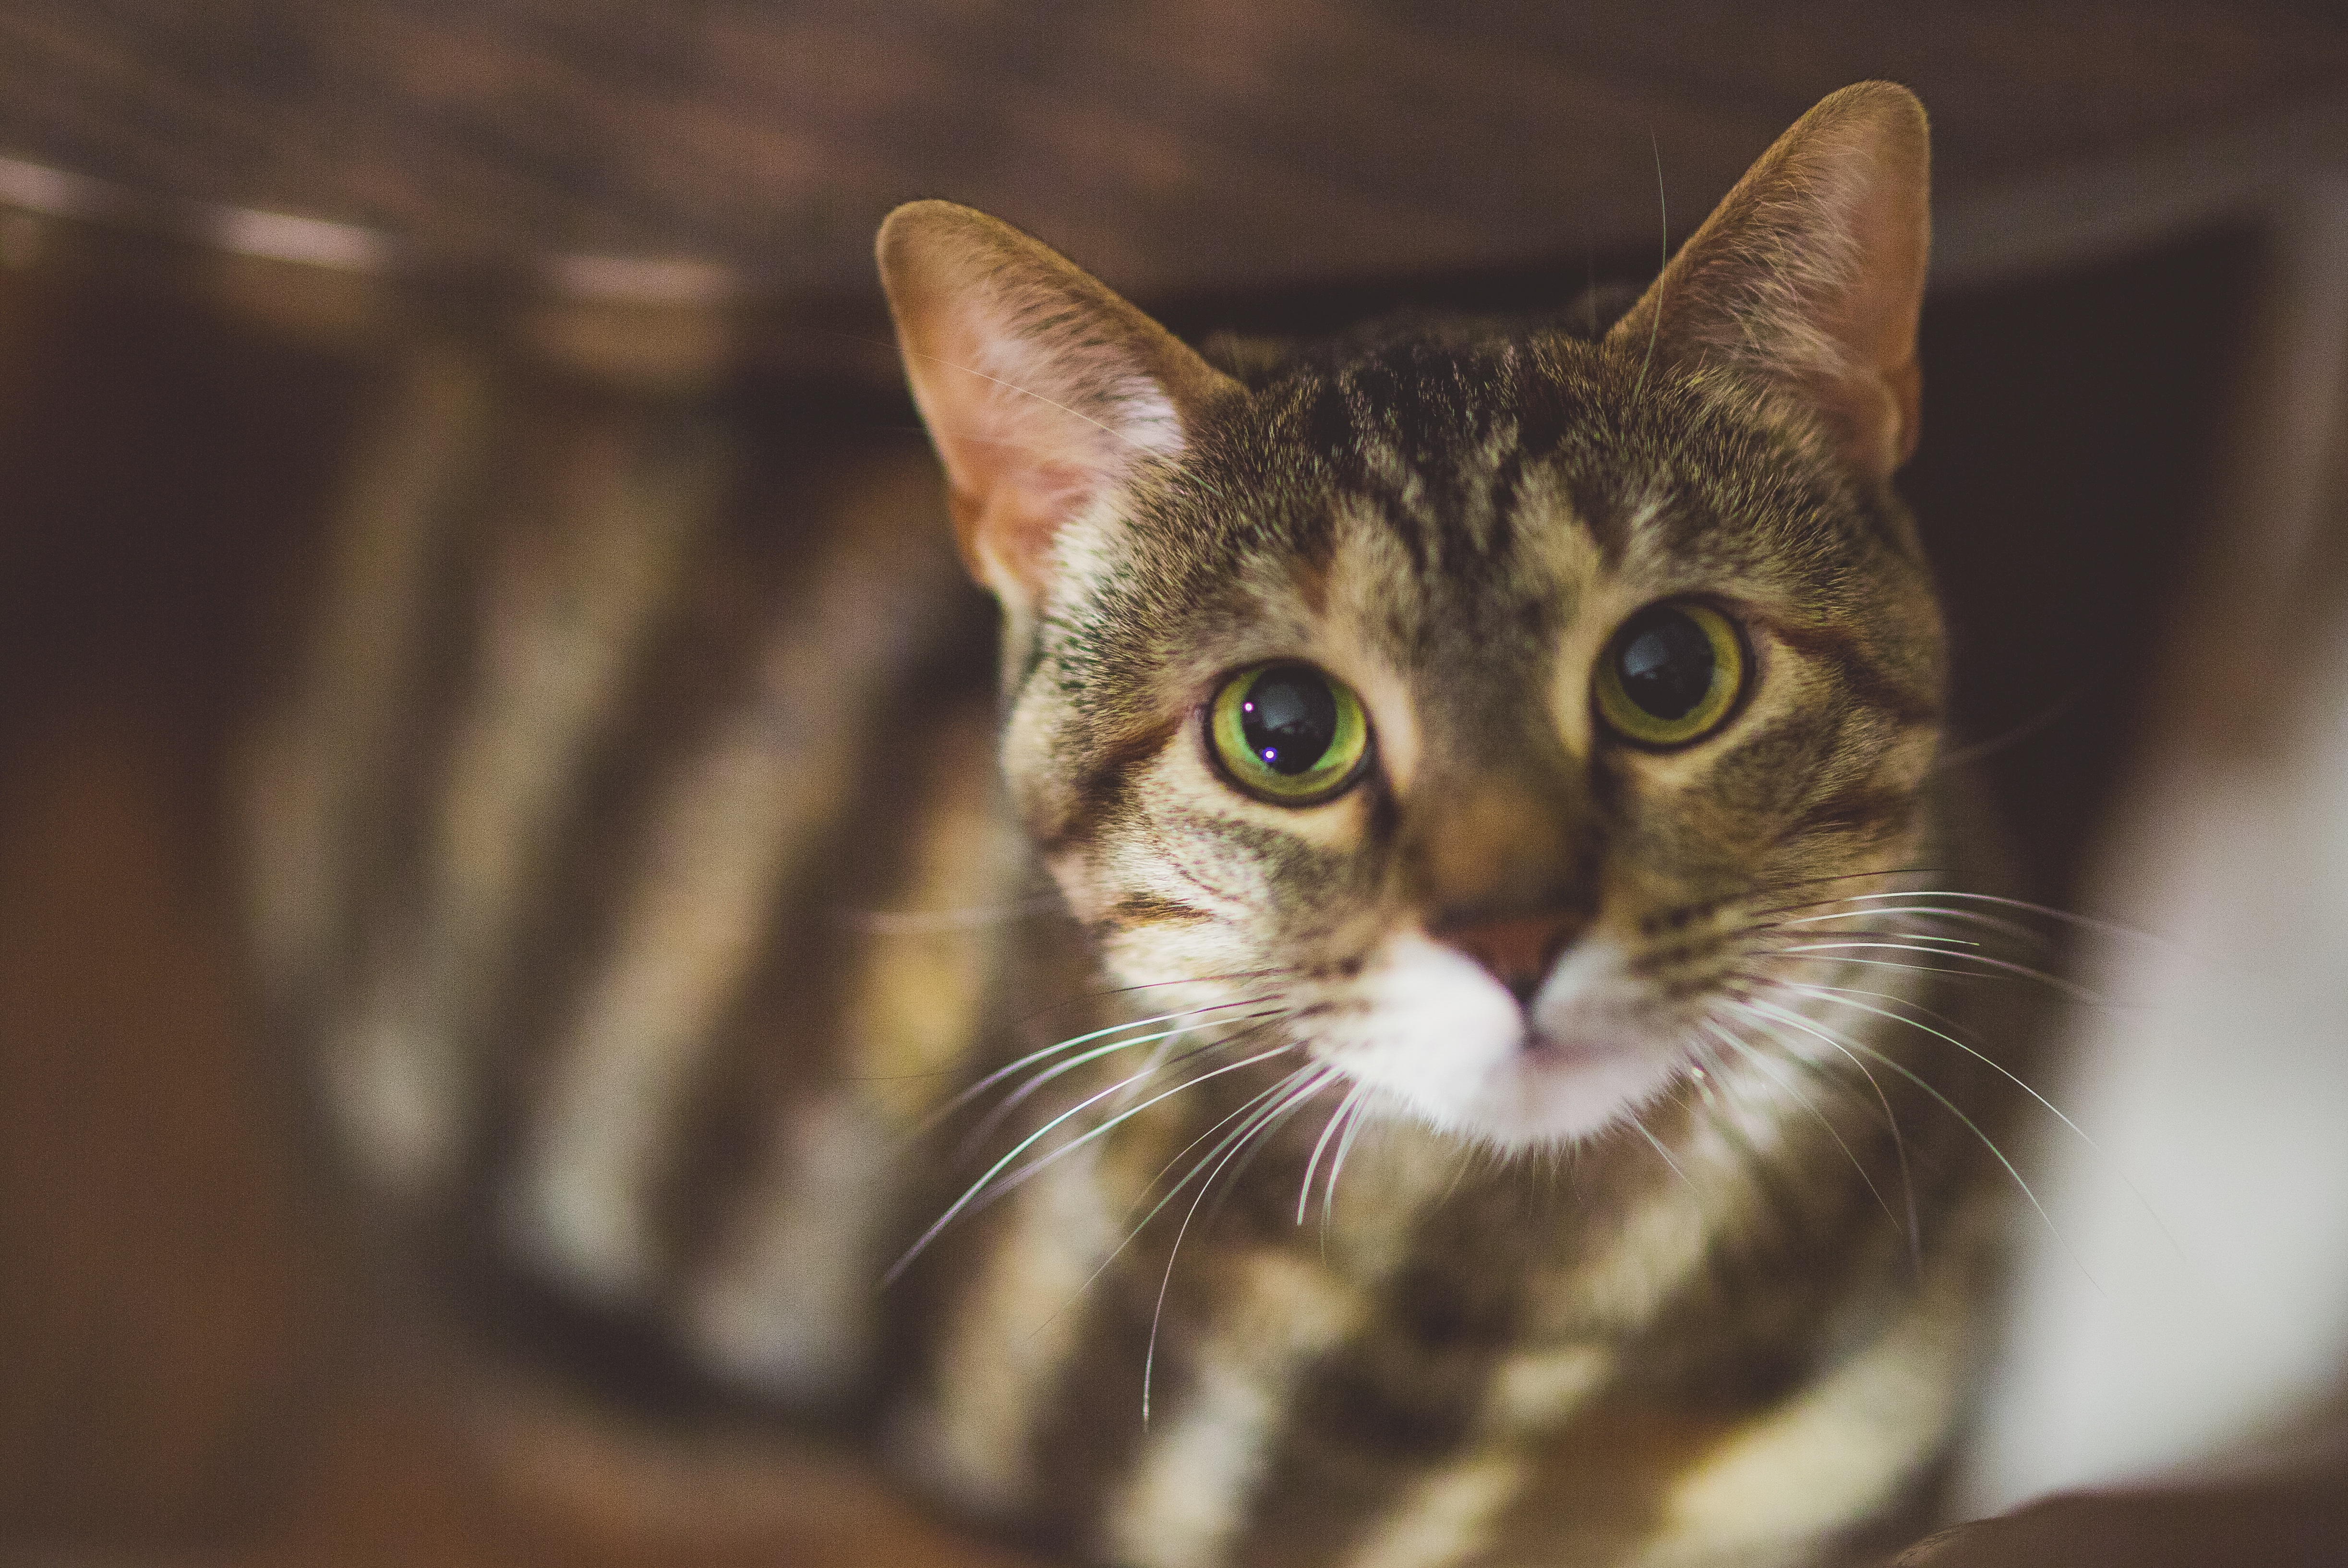
cat, mammal, fauna, close up, whiskers, vertebrate, tabby cat, bengal, european shorthair, small to medium sized cats, cat like mammal, domestic short haired cat, rusty spotted cat, toyger